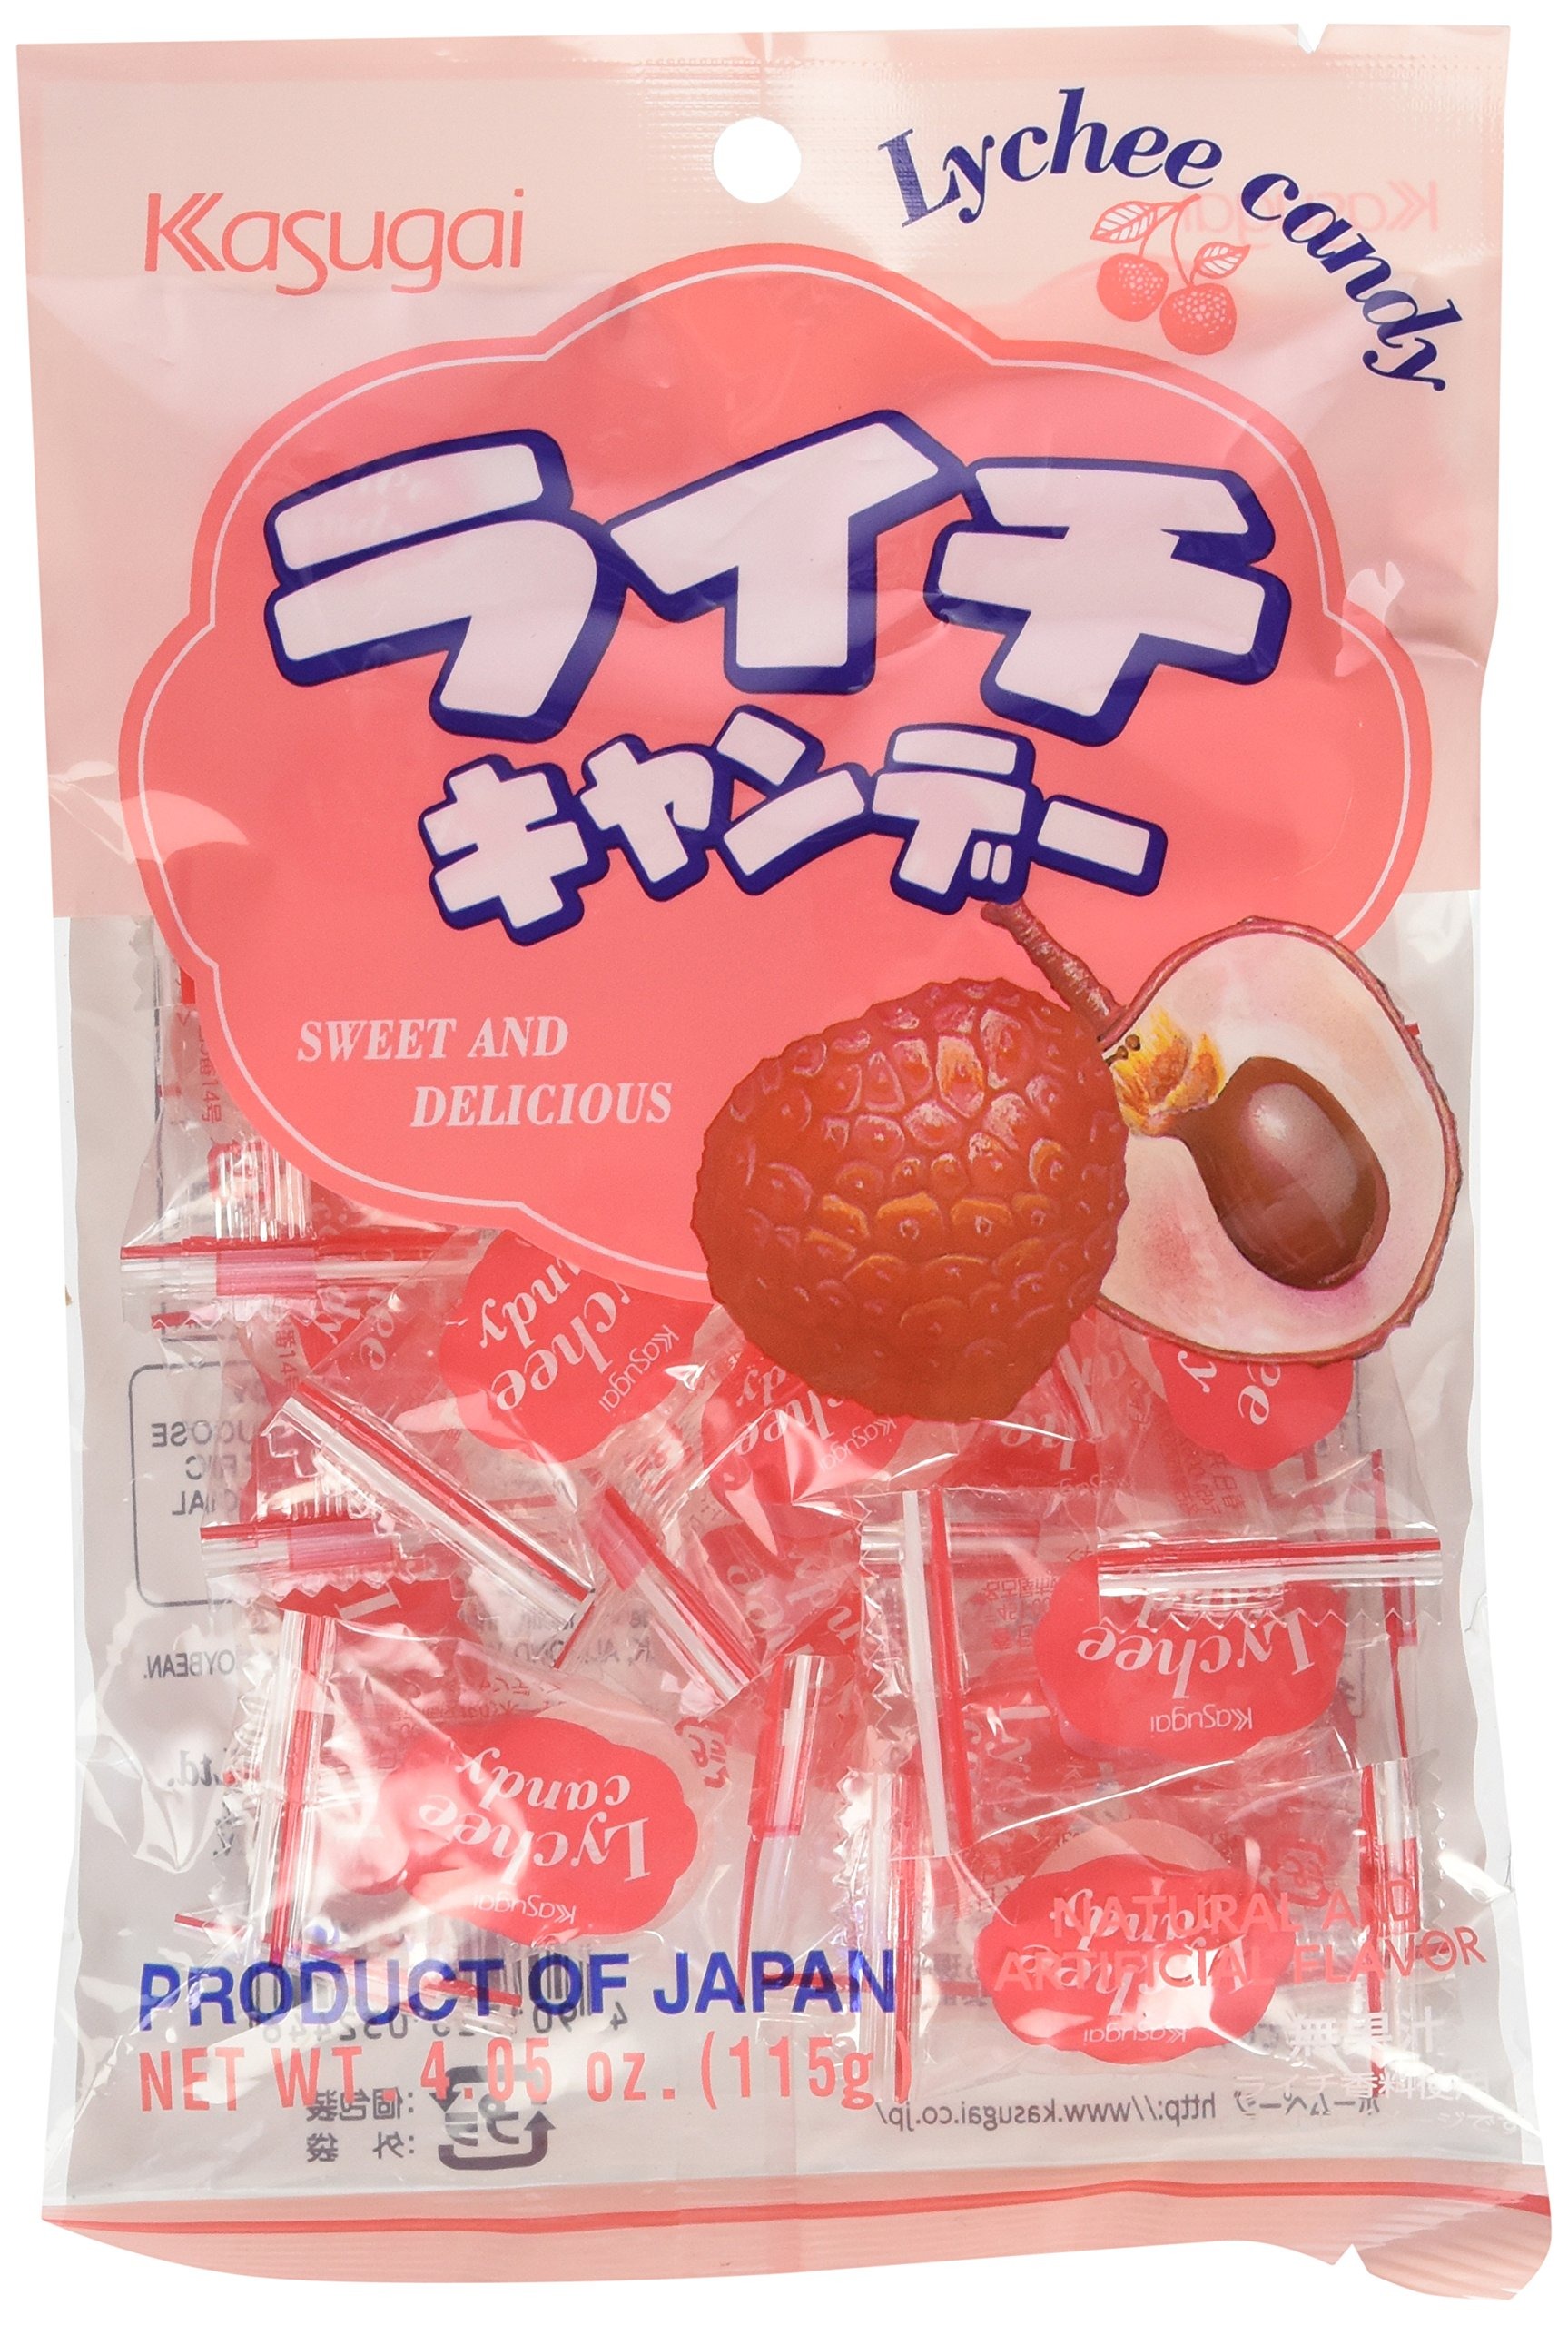
Item Name: Kasugai - Lychee Candy 4.05 oz.
Bullet Point 1: If you like the sweet, delicious and fruity flavor of the lychee fruit, you'll love these candies!
Bullet Point 2: These hard candies taste just like the fruit
Bullet Point 3: Net Wt. 4.93 Oz.
Bullet Point 4: NOTE: These are not the Kasugai Lychee Gummy candies - these are hard candies
Product Description: This hard sweet lychee candy has a long lasting flavor that slowly melts over time. The sweet taste and fragrance will leave you coming back for more.
Value: 4.05
Unit: ounce

Price: 8.02